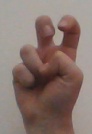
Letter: toot